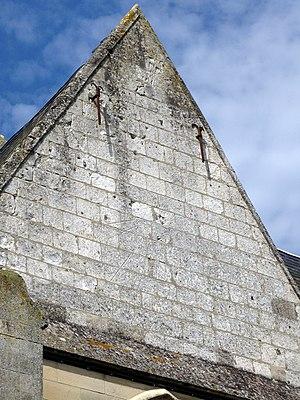
Ailly-le-Haut-Clocher est une commune française située dans le département de la Somme en région Hauts-de-France.